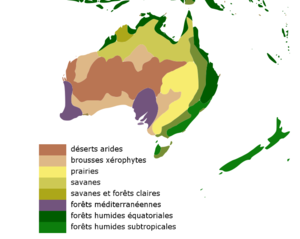
Zoom sur les biomes en Australie à partir de la carte de Sten Porse
La phytorégion, ou phytodivision, du nord-est australien comprend deux zones géographiquement isolées : l'est est caractérisé par de fortes précipitations et une végétation de forêt tropicale tandis que l'ouest est défini par des savanes sèches d'eucalyptus.
La zone Sud-Ouest de l'Australie fait partie de l'écozone australasienne et comprend principalement des écorégions terrestres de forêts, zones boisées et maquis méditerranéens nommées aussi « forêts sclérophylles ».